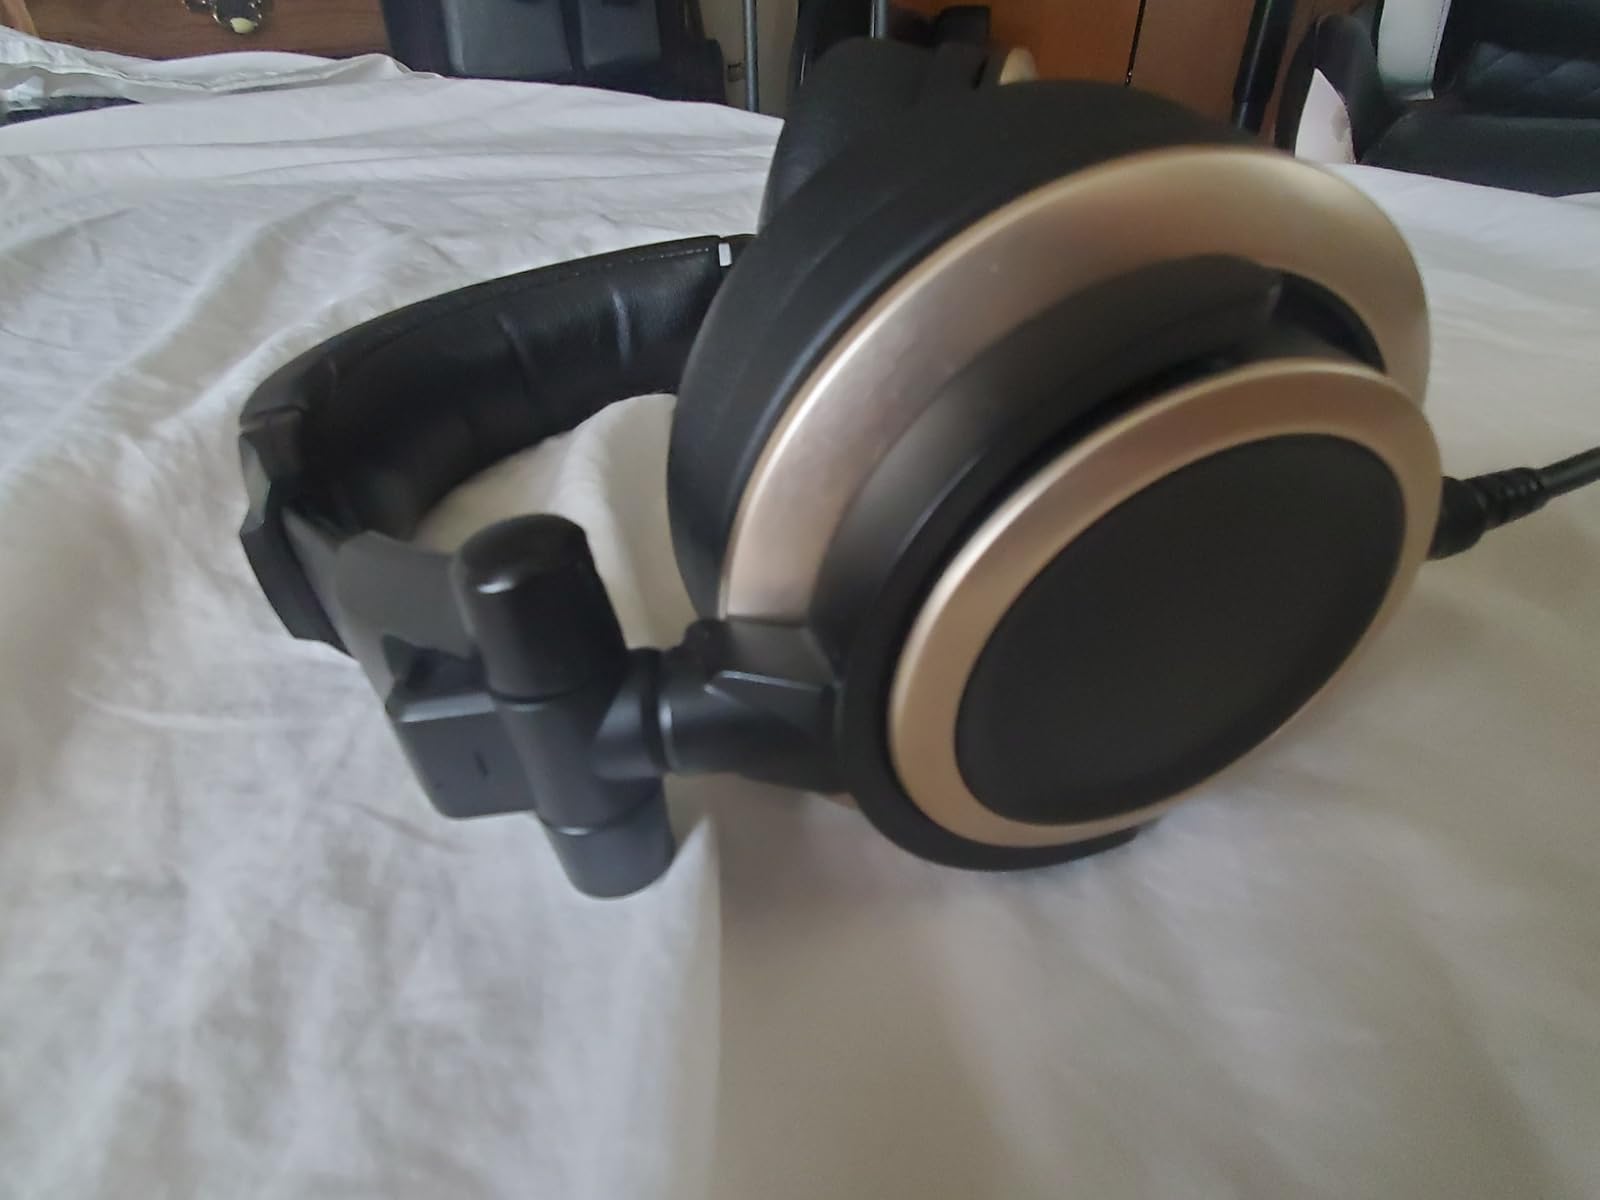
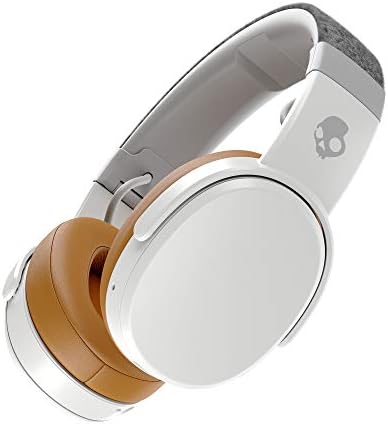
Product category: headphones
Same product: no